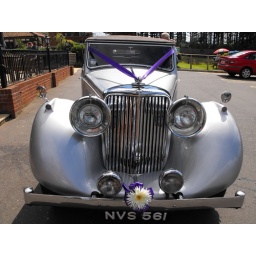
Jaguar was spotted in Norfolk, wedding car that looked fantastic!